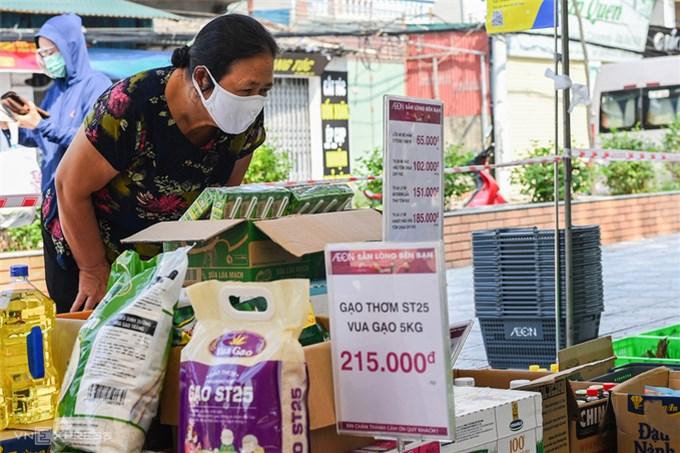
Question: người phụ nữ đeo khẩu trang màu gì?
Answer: người phụ nữ đeo khẩu trang màu trắng